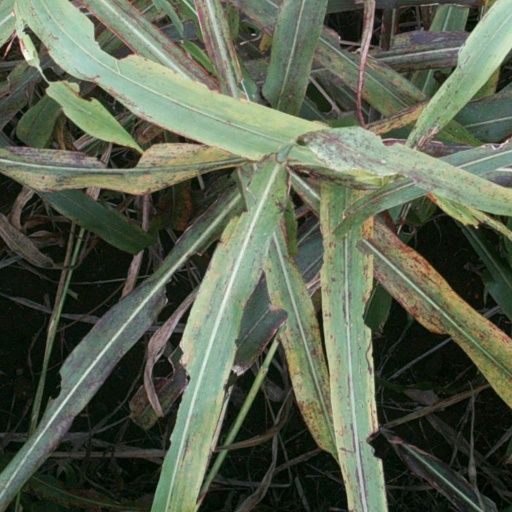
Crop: sorghum